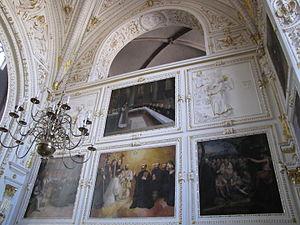
Alsace, Bas-Rhin, Église Saint-Georges de Molsheim, ancienne église des Jésuites (1618) (PA00084798, IA67006097).Transept nord. Décor stuqué (Jean KUHN et Michael CASTELO, XVIIe): This object is indexed in the base Palissy, database of the French furniture patrimony of the French ministry of culture,
L’église des Jésuites de Molsheim est un édifice religieux catholique sis à Molsheim en Alsace. Elle est l'église de la paroisse Saint-Georges de Molsheim, sous le nom d'église de la Très-Saint-Trinité. De style gothique sa construction fut décidée le 15 novembre 1614 par l'Archiduc Léopold d'Autriche, évêque de Strasbourg et la première pierre posée en février 1615 en présence de l'archiduc Charles d'Autriche. Consacrée le 26 août 1618 par l'évêque de Bâle, Guillaume Rinck de Baldenstein. Le coût total de la construction s'éleva à 140 000 florins et la chronique rapporte que l'Archiduc Léopold régla la dernière dette de 20 000 florins pour accélérer l'achèvement des travaux. L’église fut plusieurs fois remaniée adoptant des aspects des styles architecturaux successifs. Son style gothique y est allié à l'architecture moderne. Elle est classée au registre des monuments historiques de France depuis 1939.